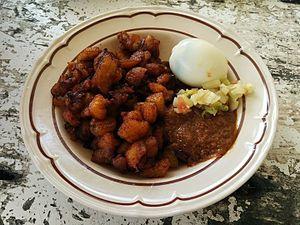
L'alloco ou aloco, parfois aloko, est un plat traditionnel de Côte d'Ivoire, très populaire en Afrique de l'Ouest et en Afrique centrale, à base de banane plantain.